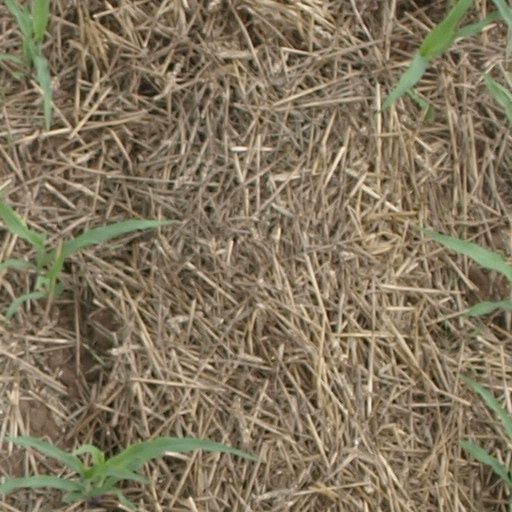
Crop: maize; corn